Kihei Clark

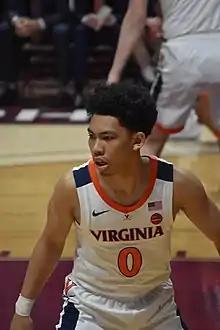
Clark in February 2020

Kihei Issaiah Clark (born January 25, 2000) is an American professional basketball player for the Mexico City Capitanes of the NBA G League. He played college basketball for the Virginia Cavaliers.